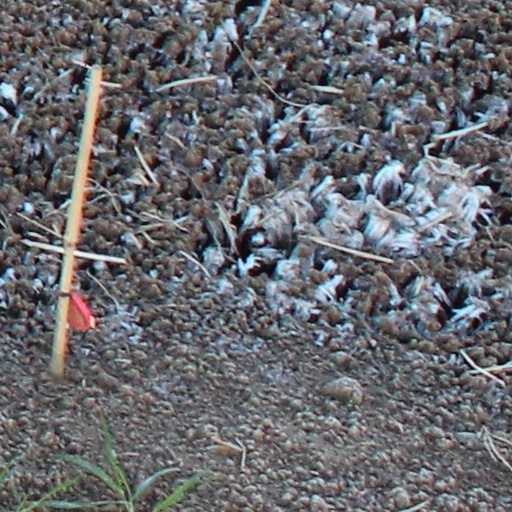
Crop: wheat